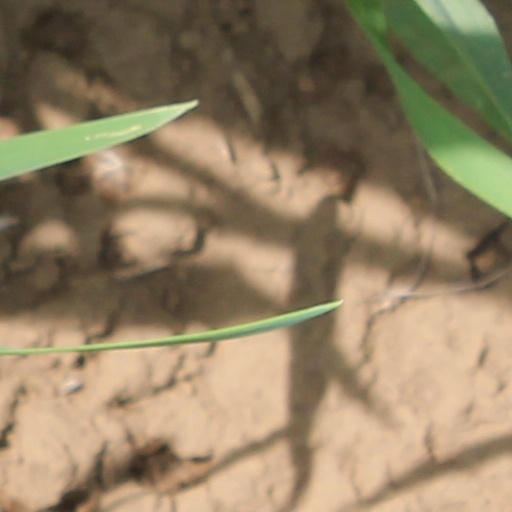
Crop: wheat